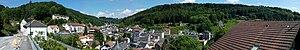
Vue panoramique de Plombières-les-Bains depuis la rue d'Epinal
Plombières-les-Bains est une commune française située dans le département des Vosges, en région Grand Est. Elle fait partie de la région historique et culturelle de Lorraine.